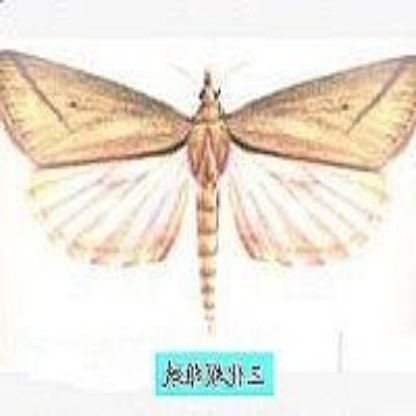
Nhãn: Sâu đục thân (Rice yellow stem borer)